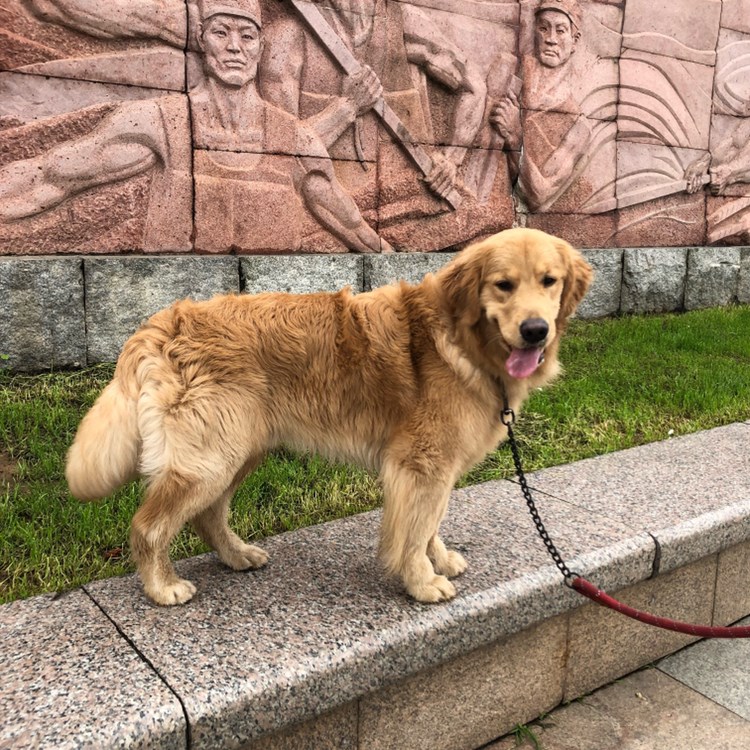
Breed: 5355-n000126-golden_retriever